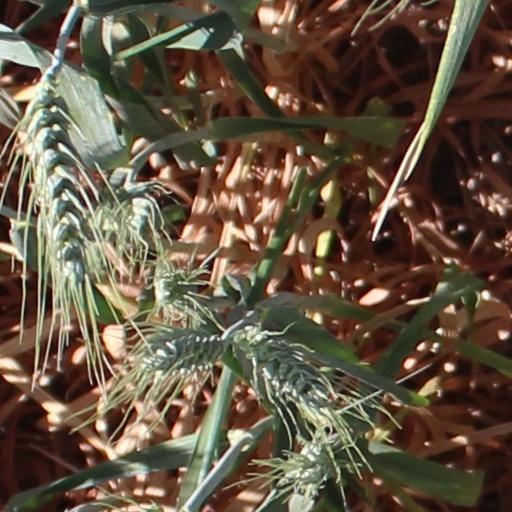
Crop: wheat